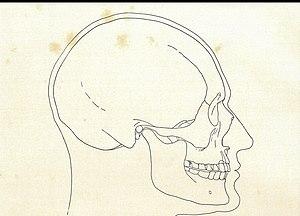
Sophie de Polock fut reine de Danemark, épouse du roi Valdemar Iᵉʳ de Danemark et mère d'Ingeburge, deuxième épouse délaissée de Philippe Auguste.
Les épouses des rois de Danemark ont toutes reçu le titre de reine. Le défunt conjoint de la reine Margrethe II, Henri de Laborde de Montpezat, dans un premier temps prince de Danemark, fut le premier à porter, de 1972 à 2016, le titre officiel de prince consort.